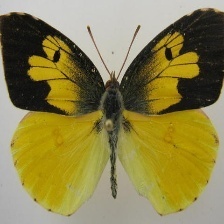
Species: SOUTHERN DOGFACE
Butterfly family (ImageNet category): sulphur_butterfly